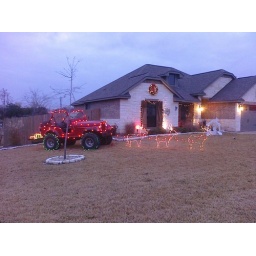
Only in Texas #bcstx house with red jeep as Santa's sleigh.. Wow.